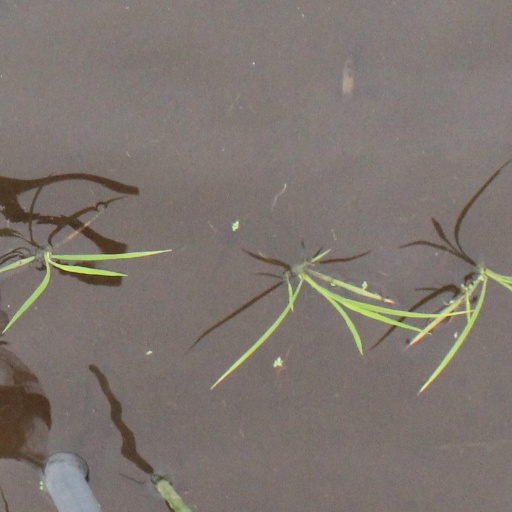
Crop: rice